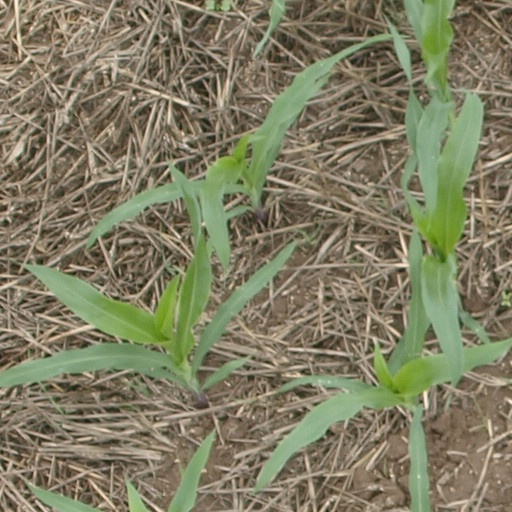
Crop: maize; corn